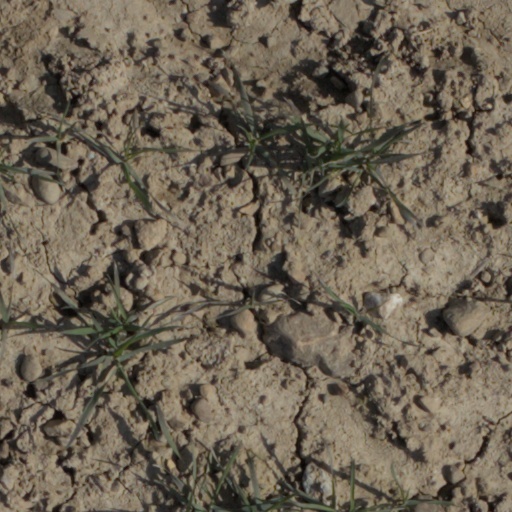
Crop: wheat